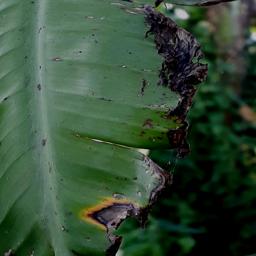
Label: POTASSIUM DEFICIENCY